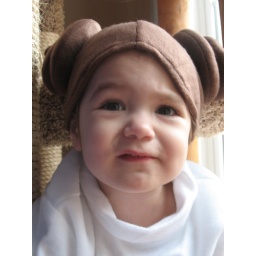
Help me Daddy Kenobi, I'm stuck in the cat tree and you are my only hope!